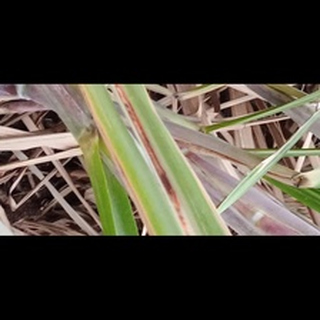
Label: sugarcane_red_rot